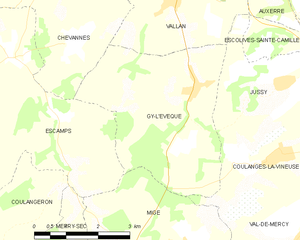
Carte des communes françaises Gy-l'Évêque